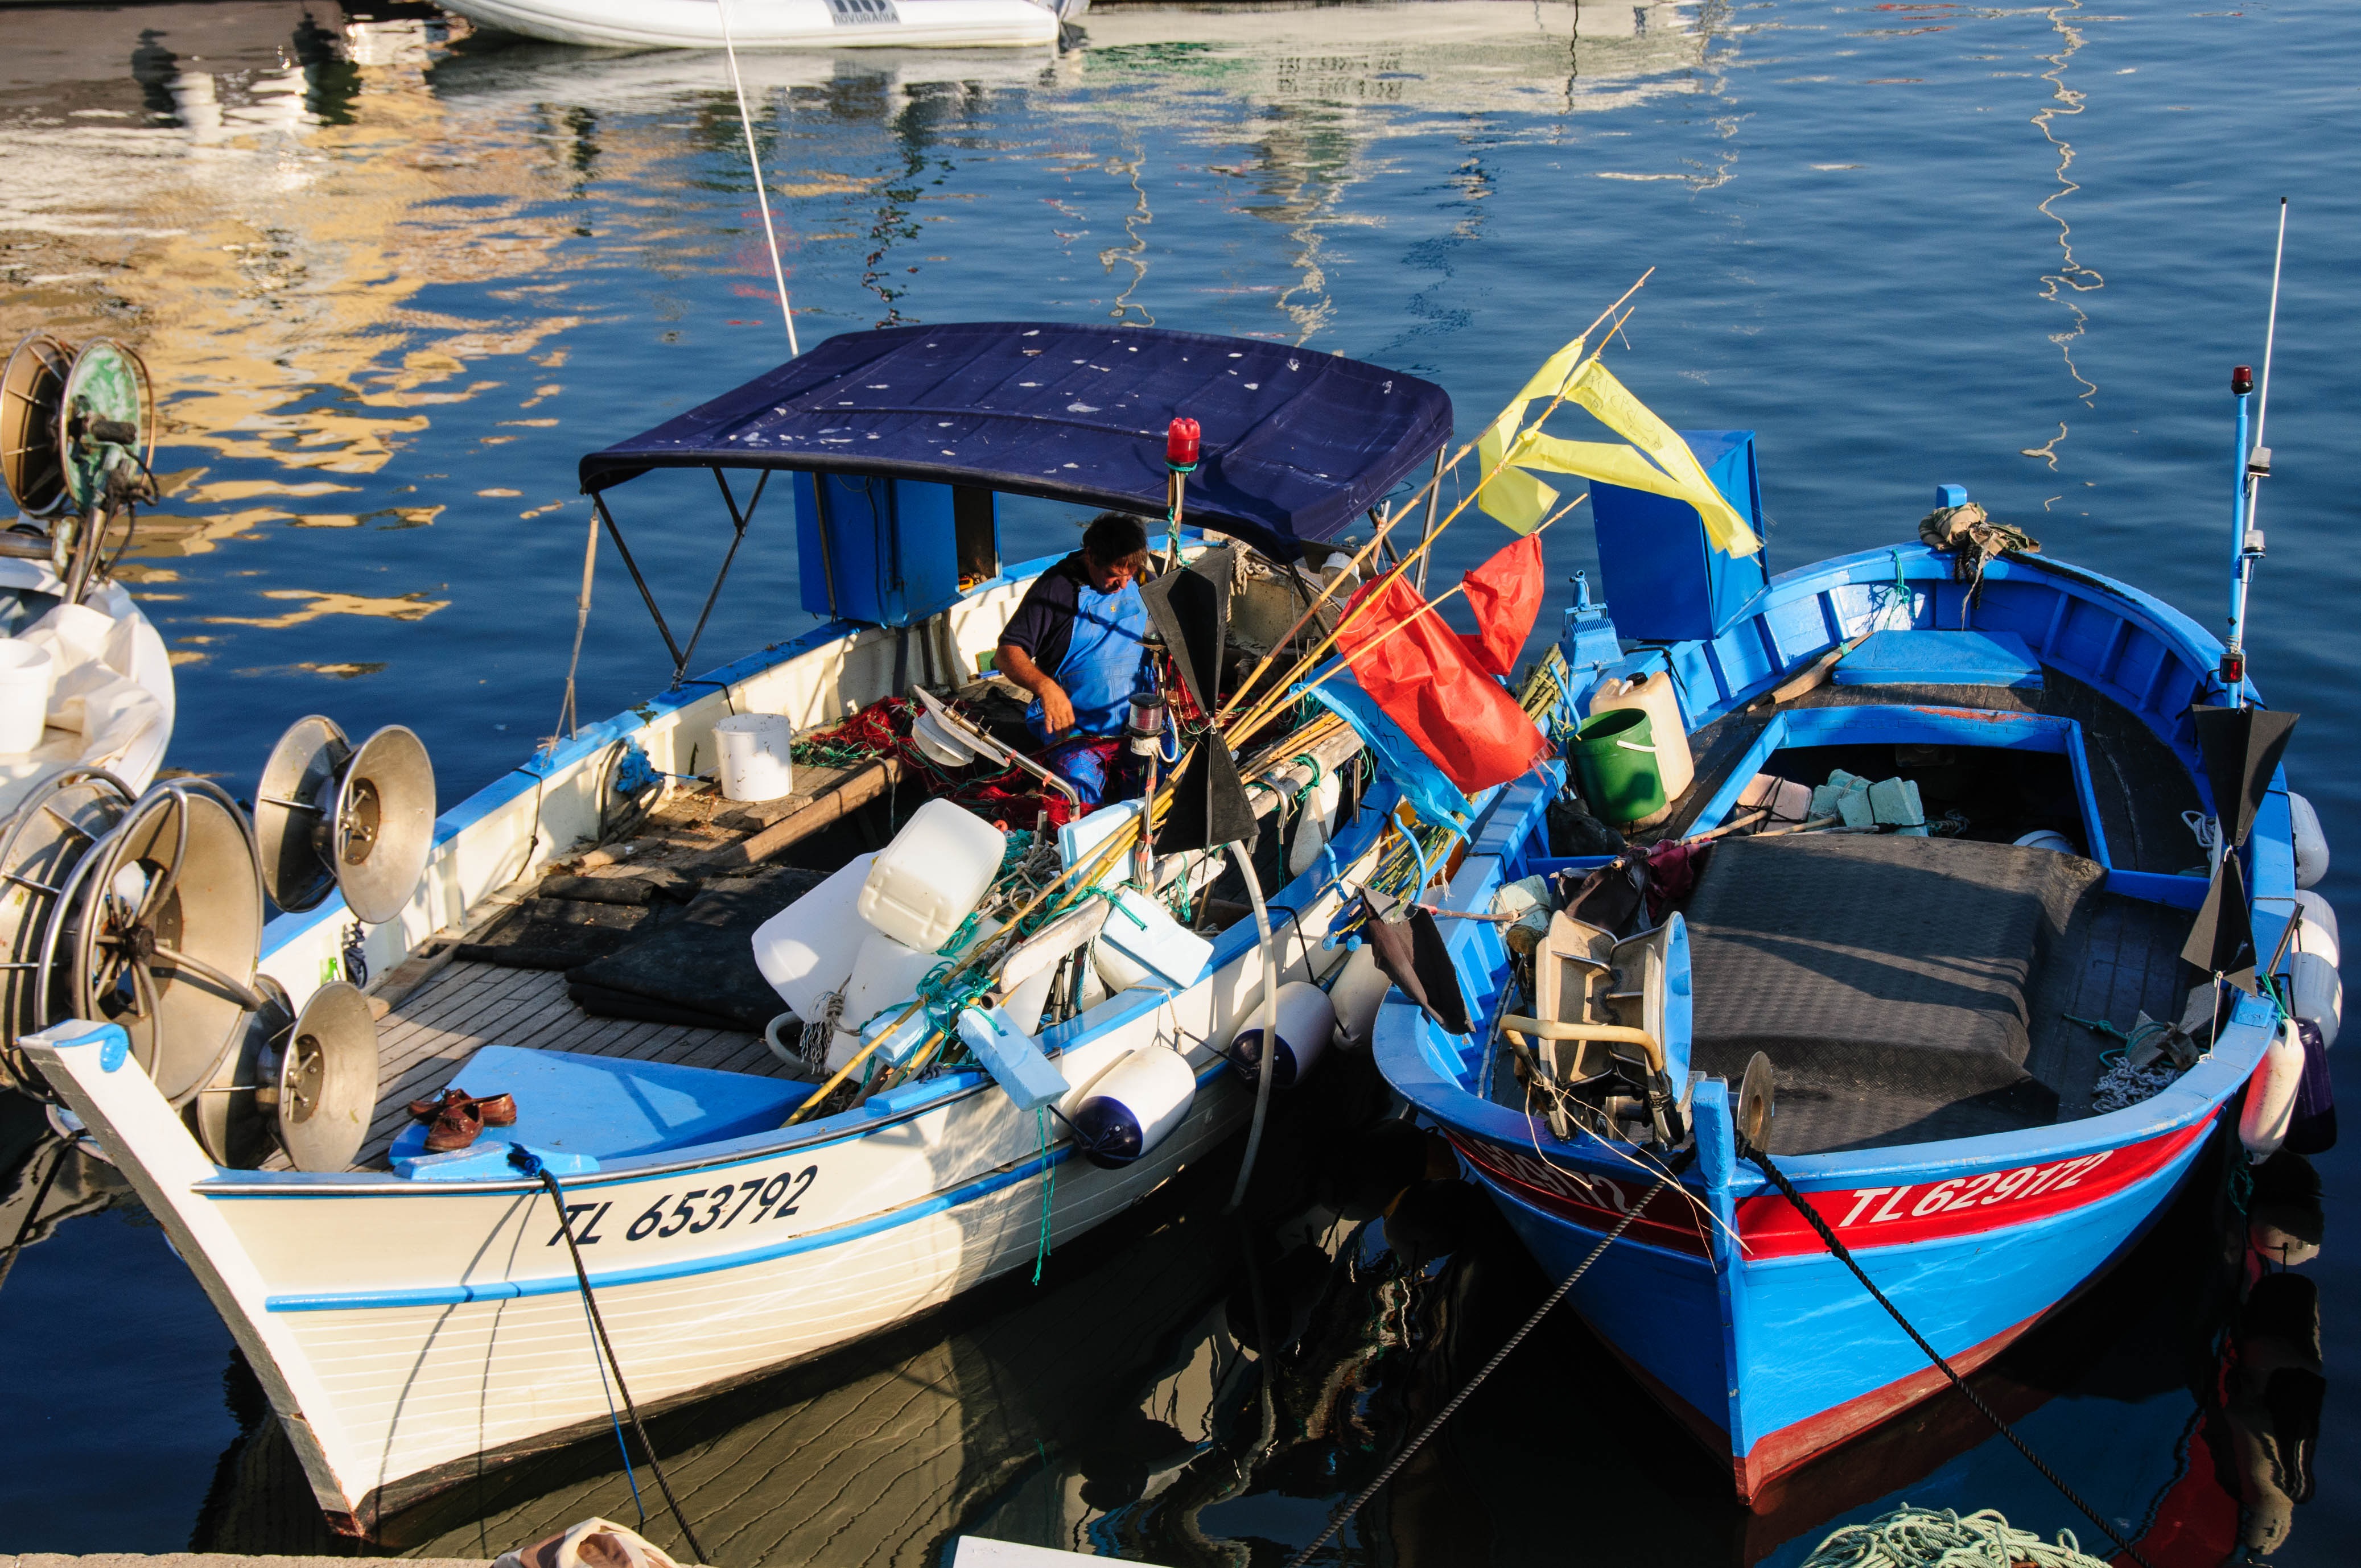
work, sea, boat, france, boot, vehicle, port, waterway, motorboat, fishing boat, boating, watercraft, fischer, fishing vessel, fishing net, networks